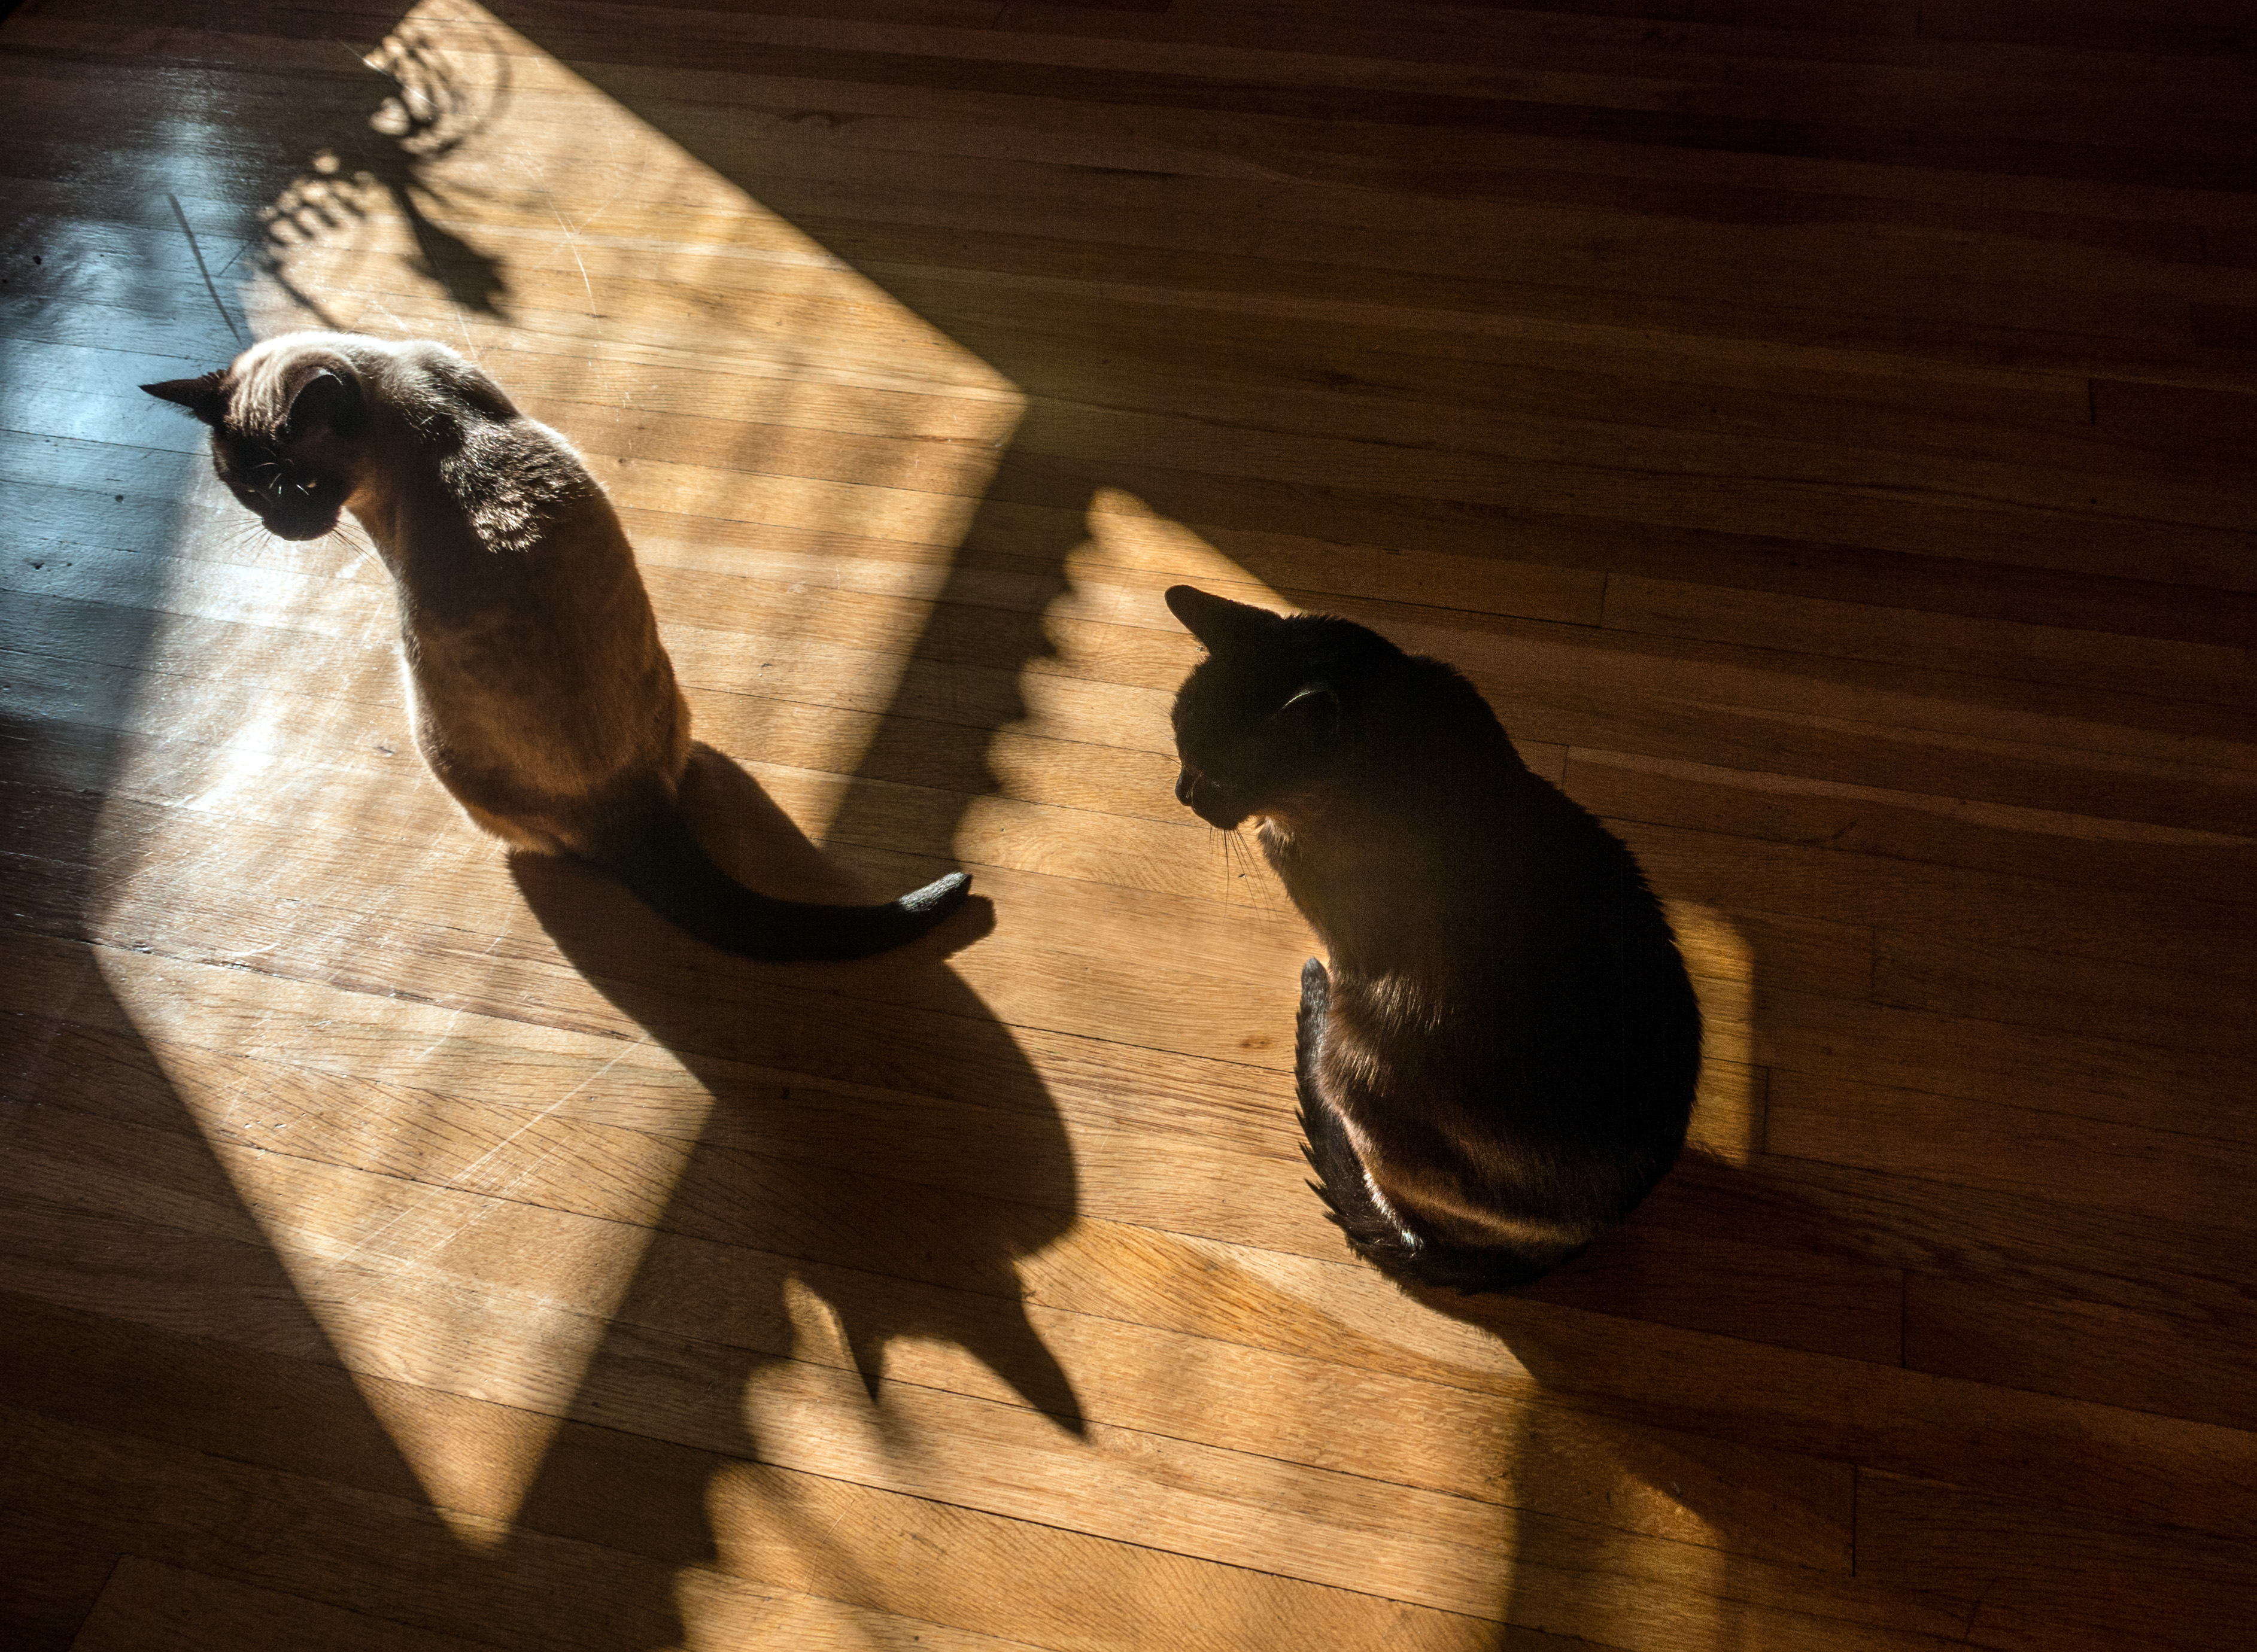
light, wood, sun, cat, color, shadow, mammal, black, cats, art, chat, sol, shape, burmese, simaese